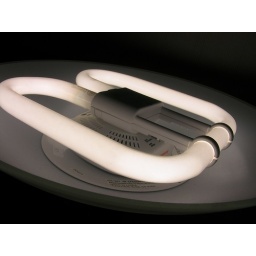
The bulb in my office lamp. Funkiest thing I've ever seen. Shot this with my Sanyo video camera